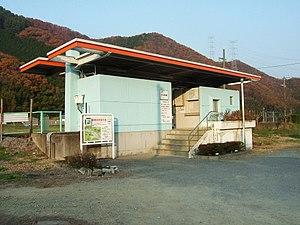
La gare de Sembon est une gare ferroviaire localisée dans la ville de Tatsuno, dans la préfecture de Hyōgo au Japon. La gare est exploitée par la compagnie JR West, sur la ligne Kishin.